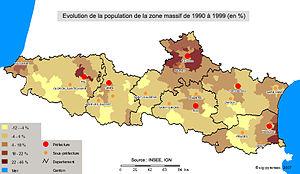
La démographie du massif des Pyrénées établit les caractéristiques de la population dans la zone définie d'après la loi montagne.